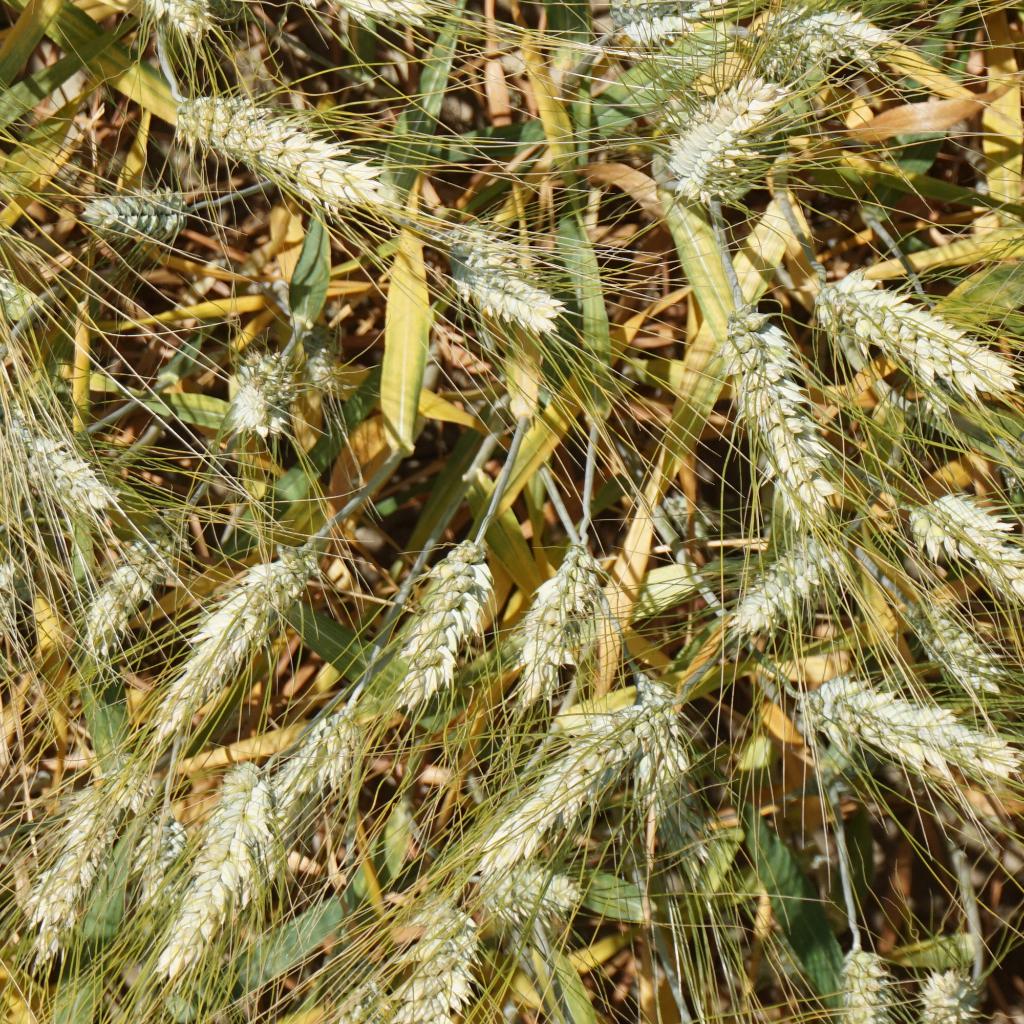
Country: France
Location: Gréoux
Wheat development stage: Filling - Ripening